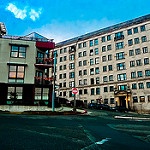
Label: buildings